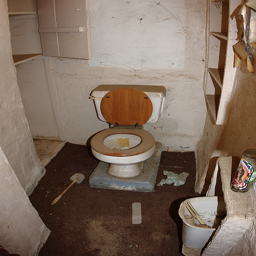
A bathroom with a dirty toilet and a brown floor.
A filthy and run down bathroom has a toilet as its centerpiece.
toilet in a bathroom with a dirt floor
an image of a small and dirty restroom
A dirt old toilet in a very old bathroom.